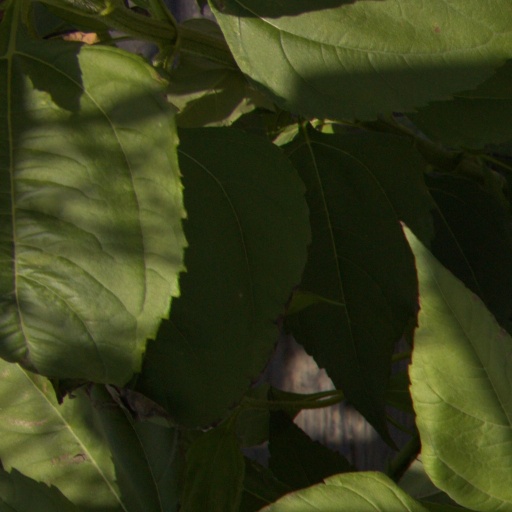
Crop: Jerusalem artichoke